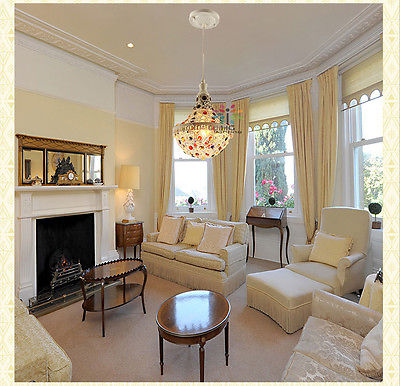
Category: lamp